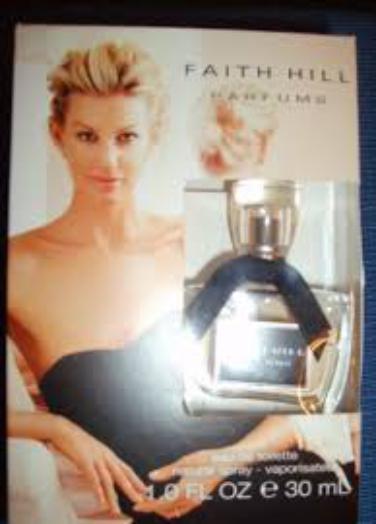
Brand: Faith Hill Parfums
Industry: Necessities